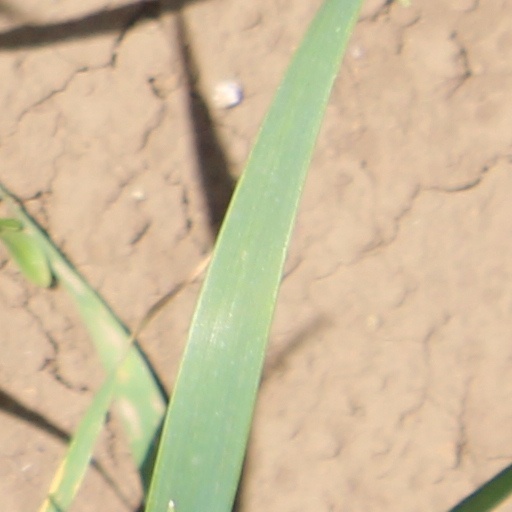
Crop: wheat